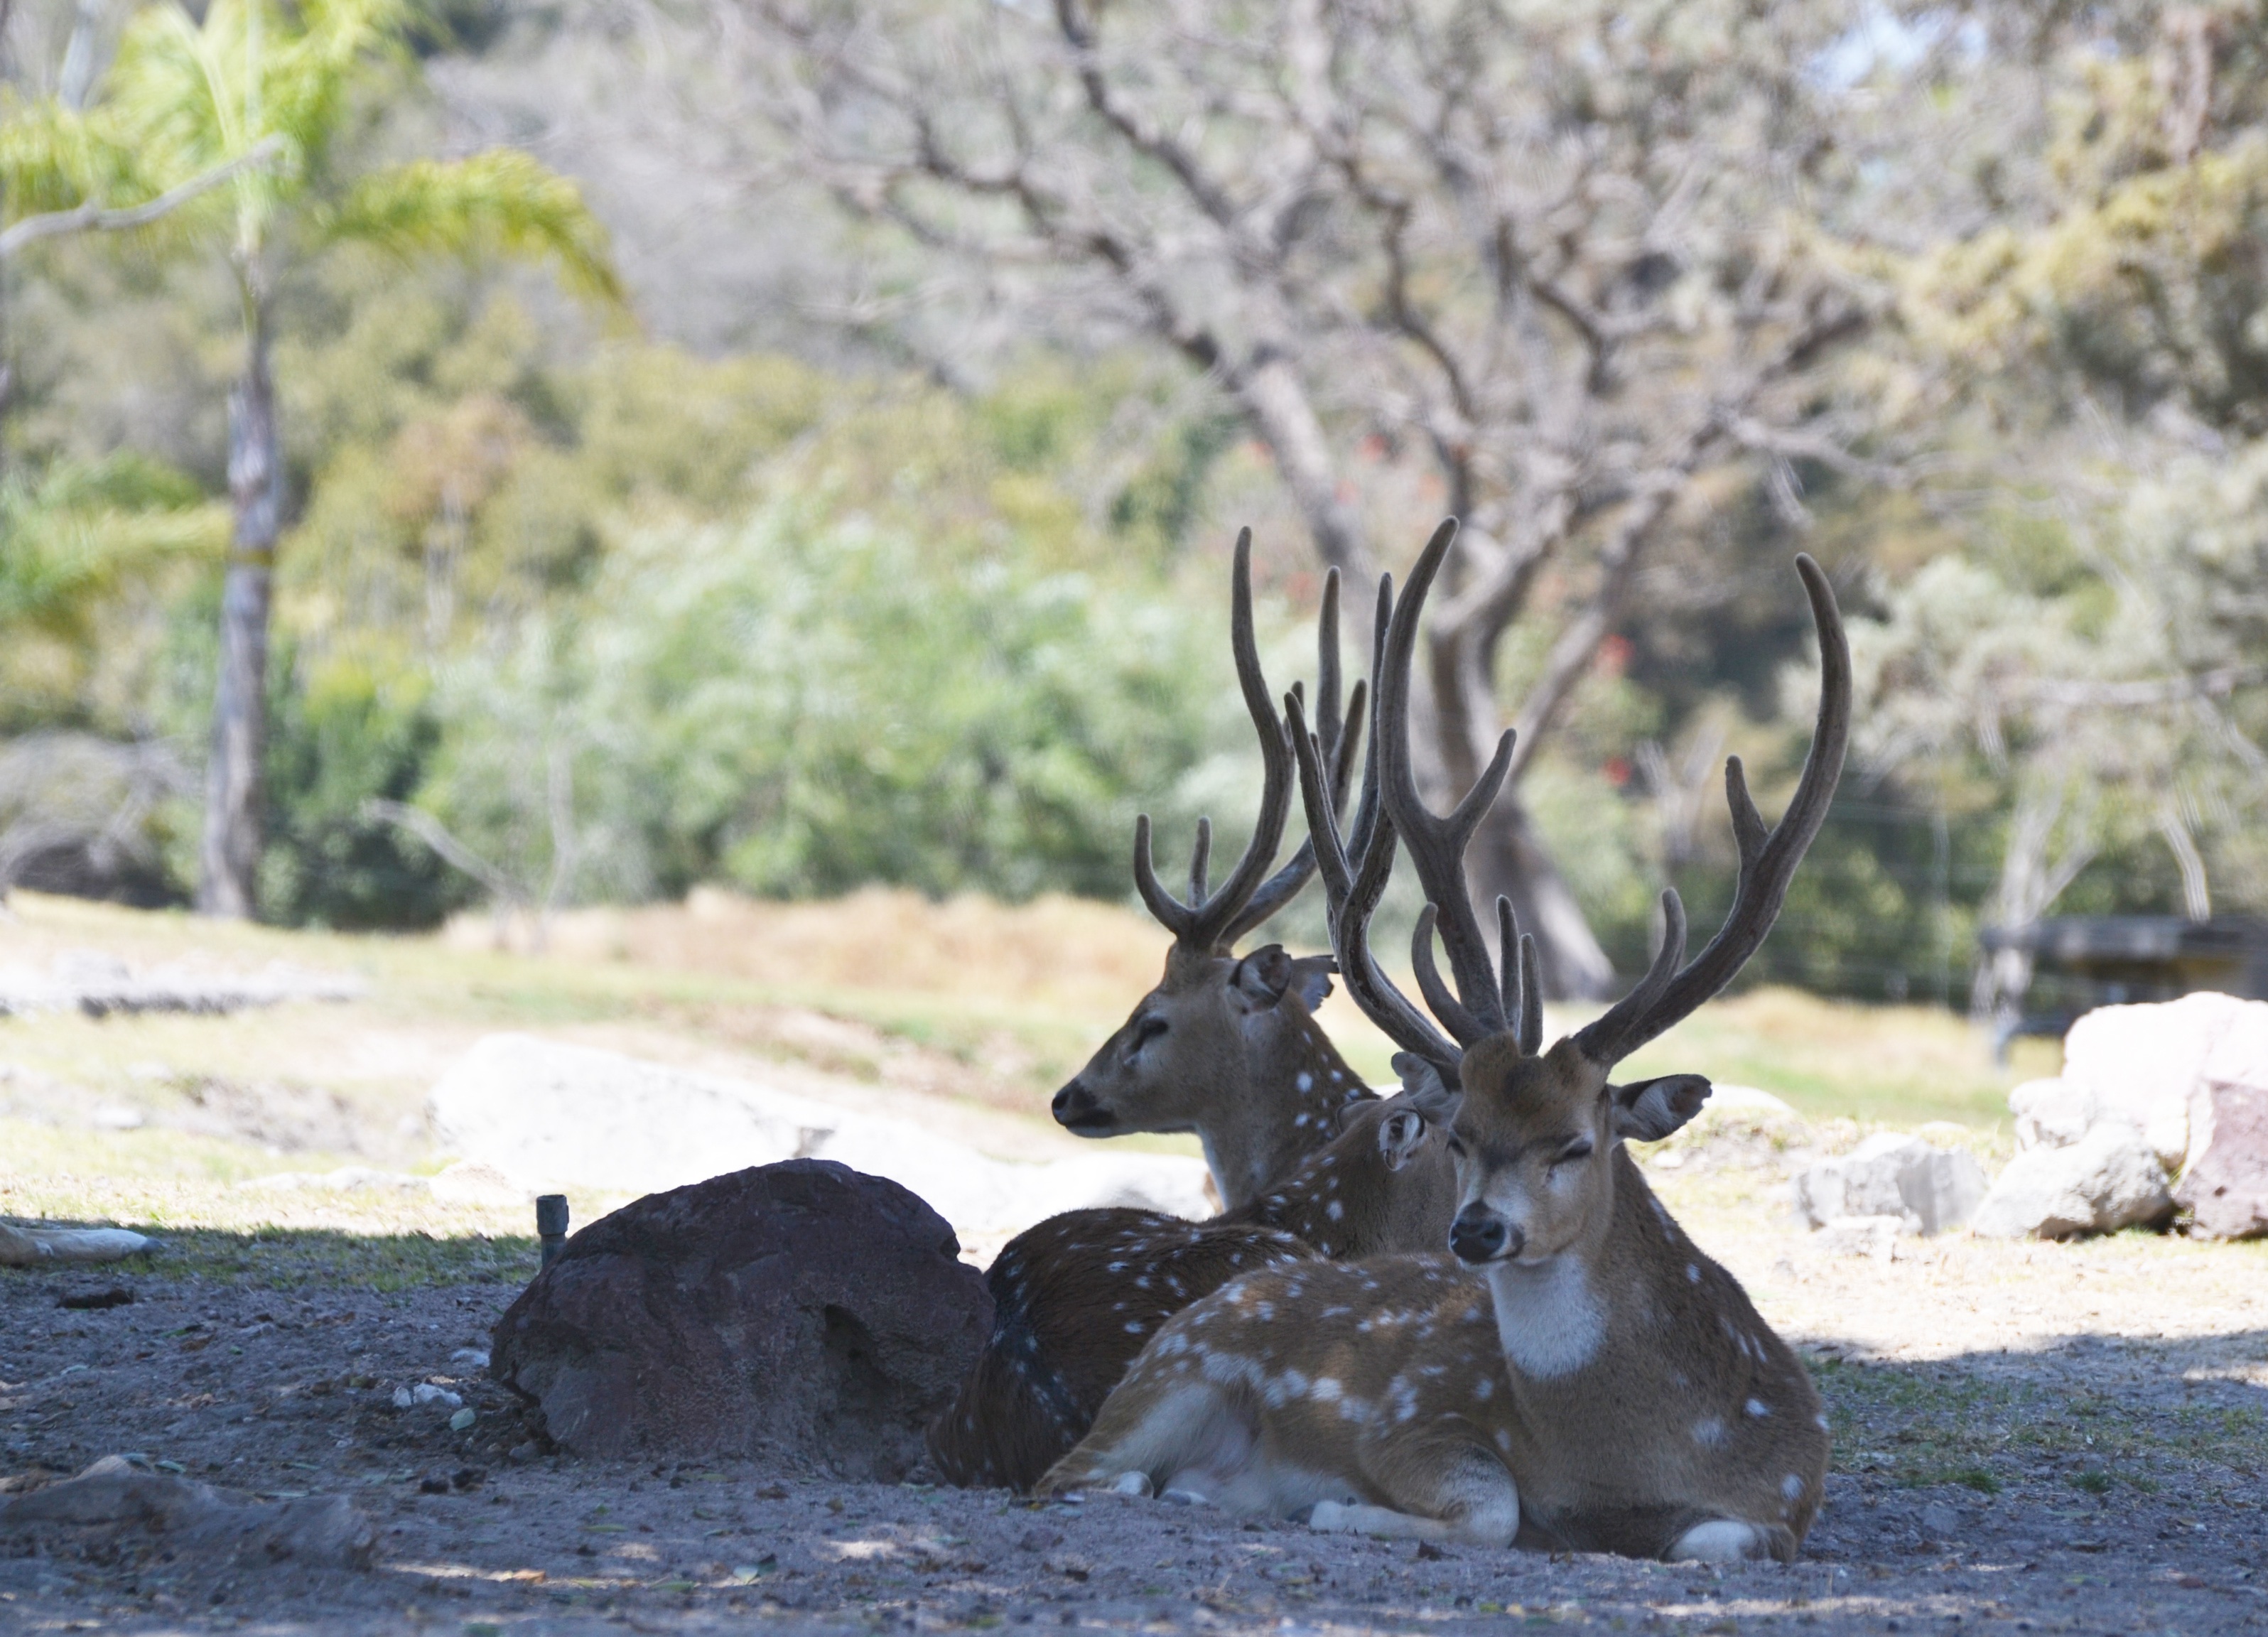
water, nature, sun, wildlife, wild, deer, zoo, green, africa, park, shadow, mammal, rest, fauna, family, animals, mammals, animal world, breeding